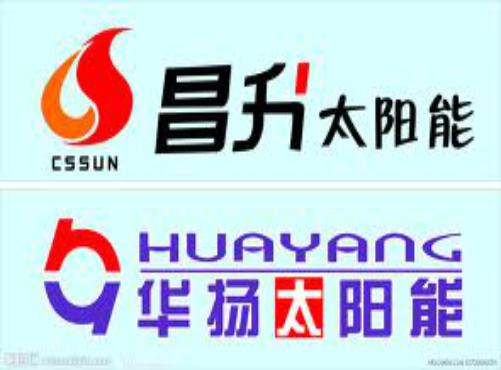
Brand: huayang
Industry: Necessities